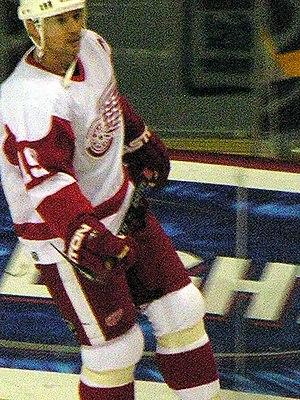
Le repêchage a lieu une fois par an durant l'intersaison. Cette page présente les repêchages des Red Wings de Détroit depuis 1963.
Stephen Gregory Yzerman, dit Steve Yzerman, né le 9 mai 1965 à Cranbrook en Colombie-Britannique, est un joueur canadien de hockey sur glace. Il a joué toute sa carrière professionnelle dans la Ligue nationale de hockey avec les Red Wings de Détroit entre 1983 et 2006. Sa fin de carrière a été parsemée de nombreux problèmes de santé, notamment au genou, le poussant à arrêter en 2006. Le 30 janvier 2007, il accepte le poste de directeur général de l'équipe du Canada en remplacement de Wayne Gretzky.